Barbirey-sur-Ouche

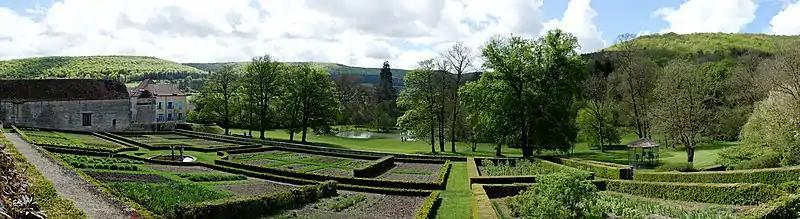
Panorama of the Chateau Grounds

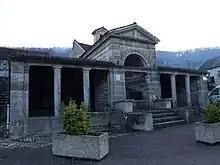
The Lavoir at Jaugey

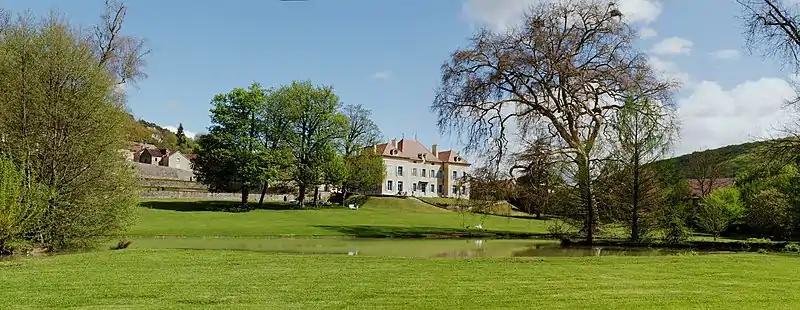
Panorama of the Chateau and grounds

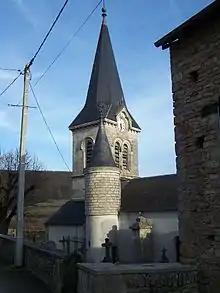
The Church of Saint Martin

The commune has several religious buildings and structures that are registered as historical monuments: